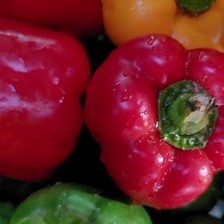
Label: capsicum